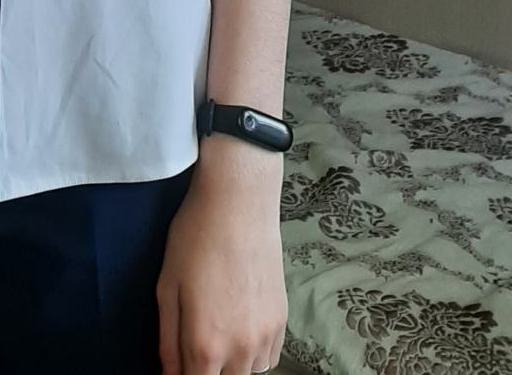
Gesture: no_gesture